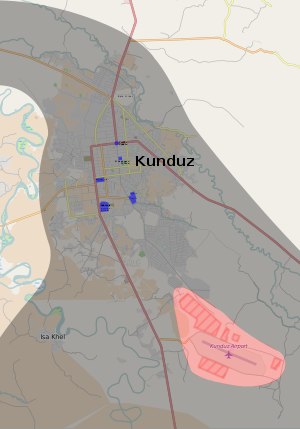
Krigen i Afghanistan (epoken siden 2015) / Efter begyndelsen af ny NATO-ledet operation på 1. januar 2015
Slaget om byen Kunduz. Den 27. september 2015 var ANA fortrængt til flyplassen og områder rundt
Epoken siden 2015, af krigen i Afghanistan er en del af Krigen i Afghanistan som har foregået siden 2001.